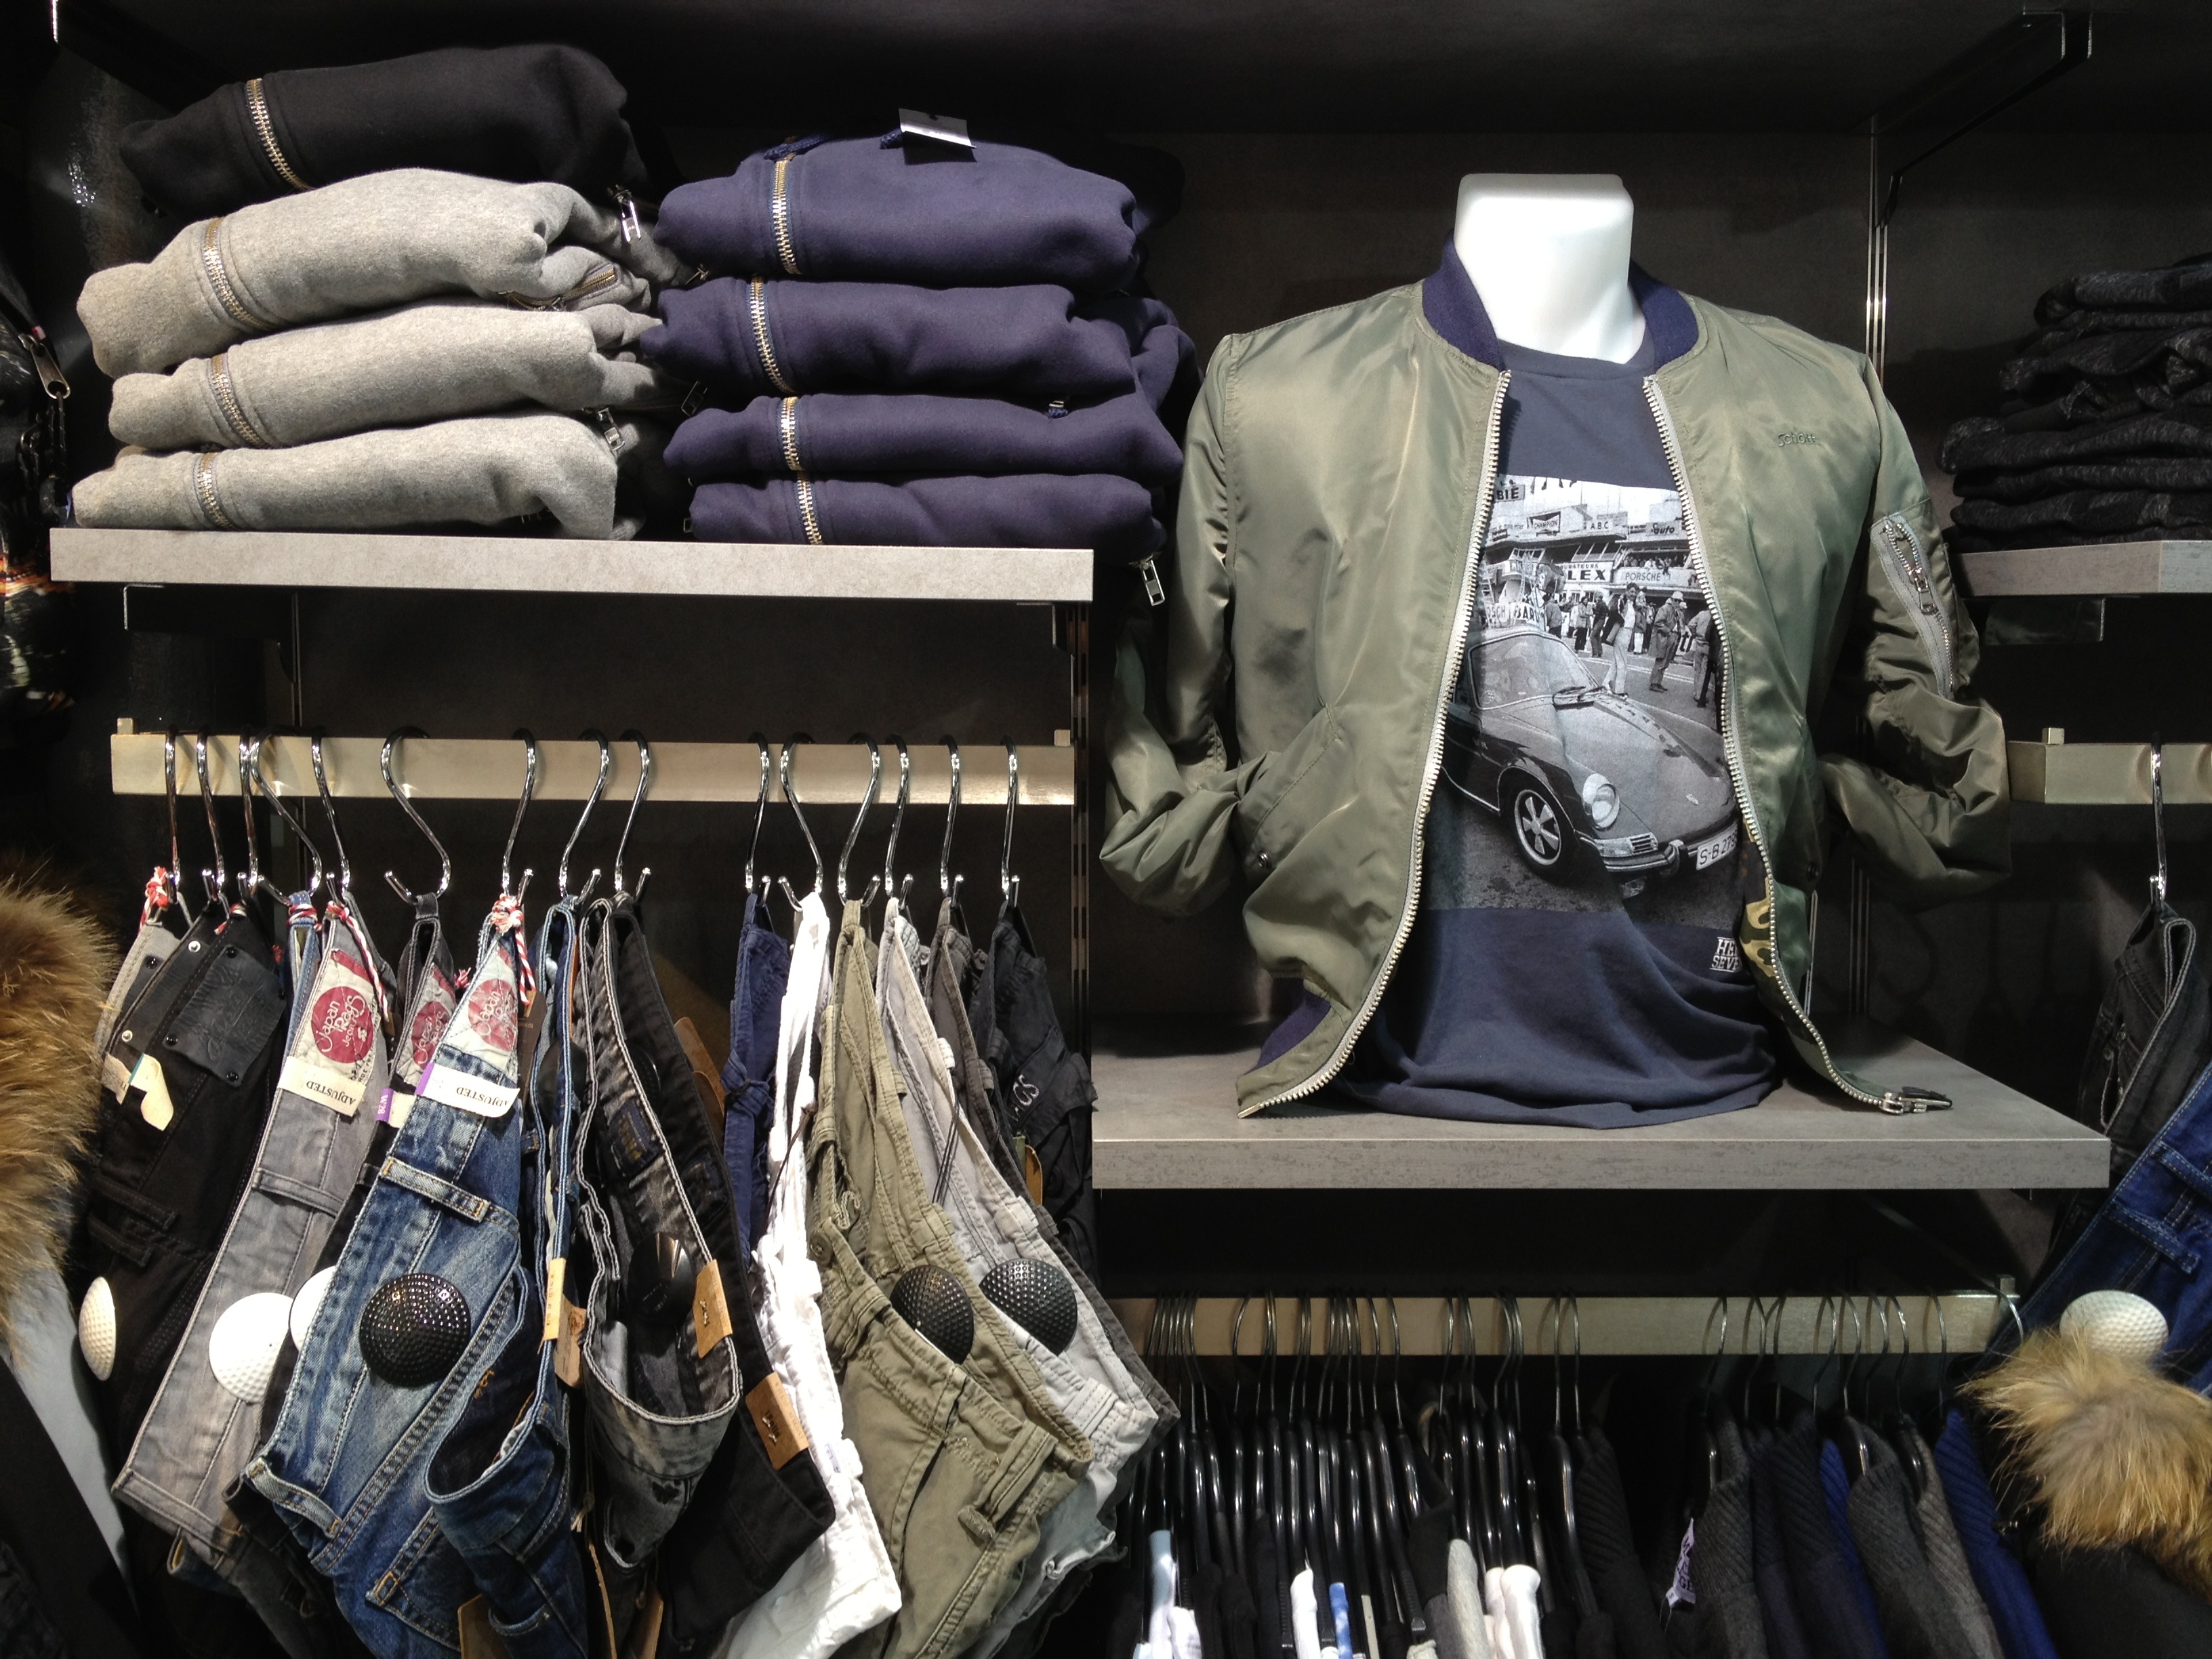
man, leather, store, fashion, clothing, room, textile, footwear, layout